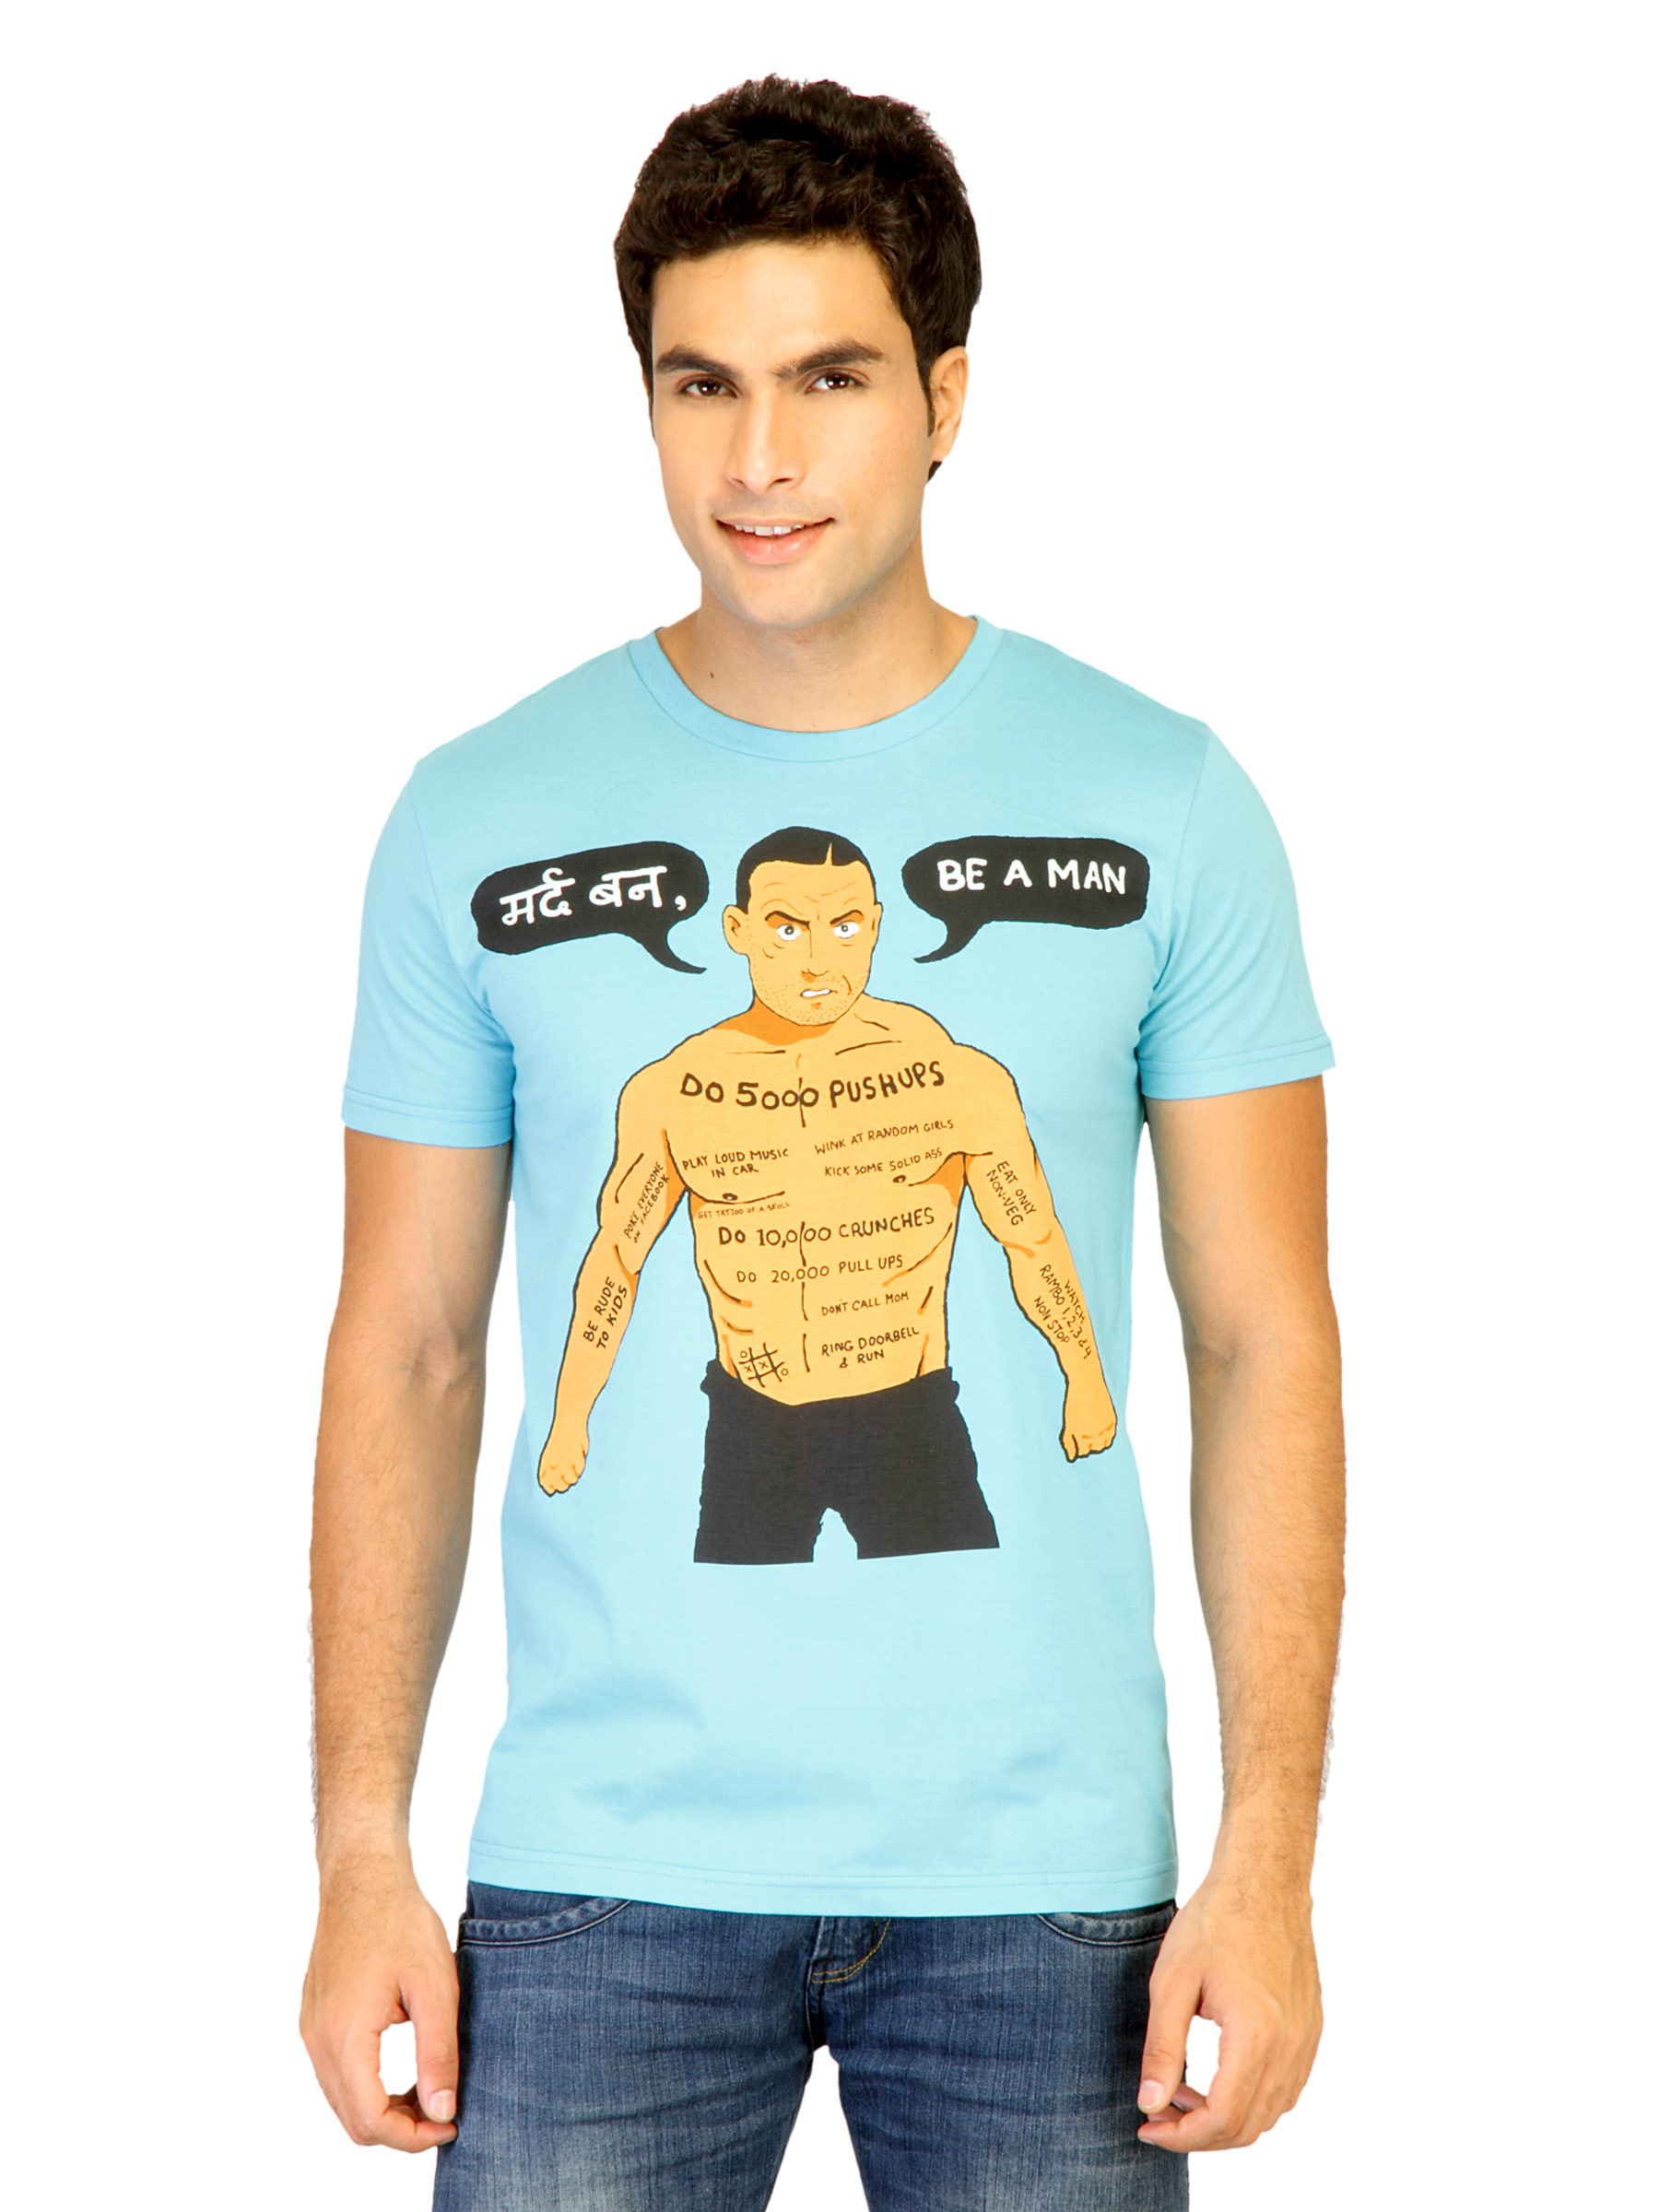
Chimp Men Mard ban Blue Tshirts
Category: Apparel / Topwear / Tshirts
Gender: Men
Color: Blue
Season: Fall 2011
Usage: Casual